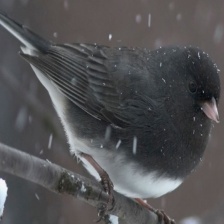
Species: DARK EYED JUNCO
Scientific name: JUNCO HYEMALIS